Christa Randzio-Plath

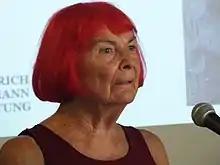
Randzio-Plath in 2018

Christa Randzio-Plath (born 29 October 1940) is a German lawyer and politician. She was a Member of the European Parliament from 1989 to 2004, representing the Social Democratic Party of Germany.